Answer in natural language. Considering the relative positions, where is Window with respect to green decagon houseplant? Choose between the following options: left or right
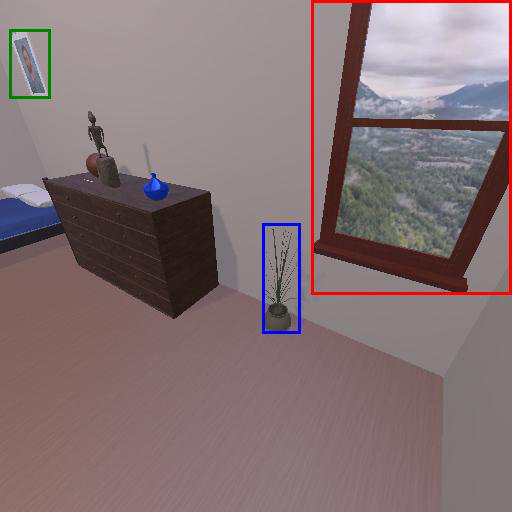
<answer>right</answer>